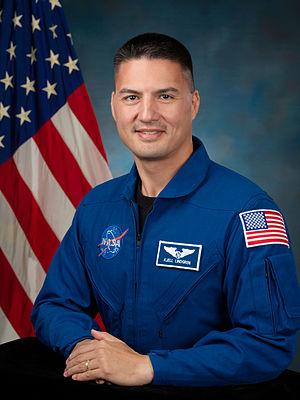
Kjell N. Lindgren est un astronaute de la NASA né le 23 janvier 1973, sélectionné en juin 2009.